Chlorine-free germanium processing

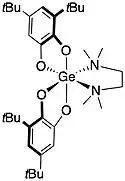

The mechanochemical activation of germanium described above can be used with a variety of auxiliary amine-based ligands and not just pyridine as used in the syntheses above. Uni-dentate ligands such as "N"-methyl imidazole can be used to create a trans-disposed octahedral germanium product, isostructural to the complexes of both the catechol and "ortho-"quinone that contain pyridine. However, chelating ligands can be used to form the product with nitrogens cis to each other. For example, in a reaction using tetramethylethylenediamine as a chelating bi-dentate diamine affords the cis- product with catechol ligands at the other octahedral binding sites. More research as additionally been done to show that the nitrogen-containing ligands can be biologically active ones which operate at very low reduction potentials. This makes the germanium complexes with those ligands easily reducible and highly nucleophilic, making substitution and activation even easier.